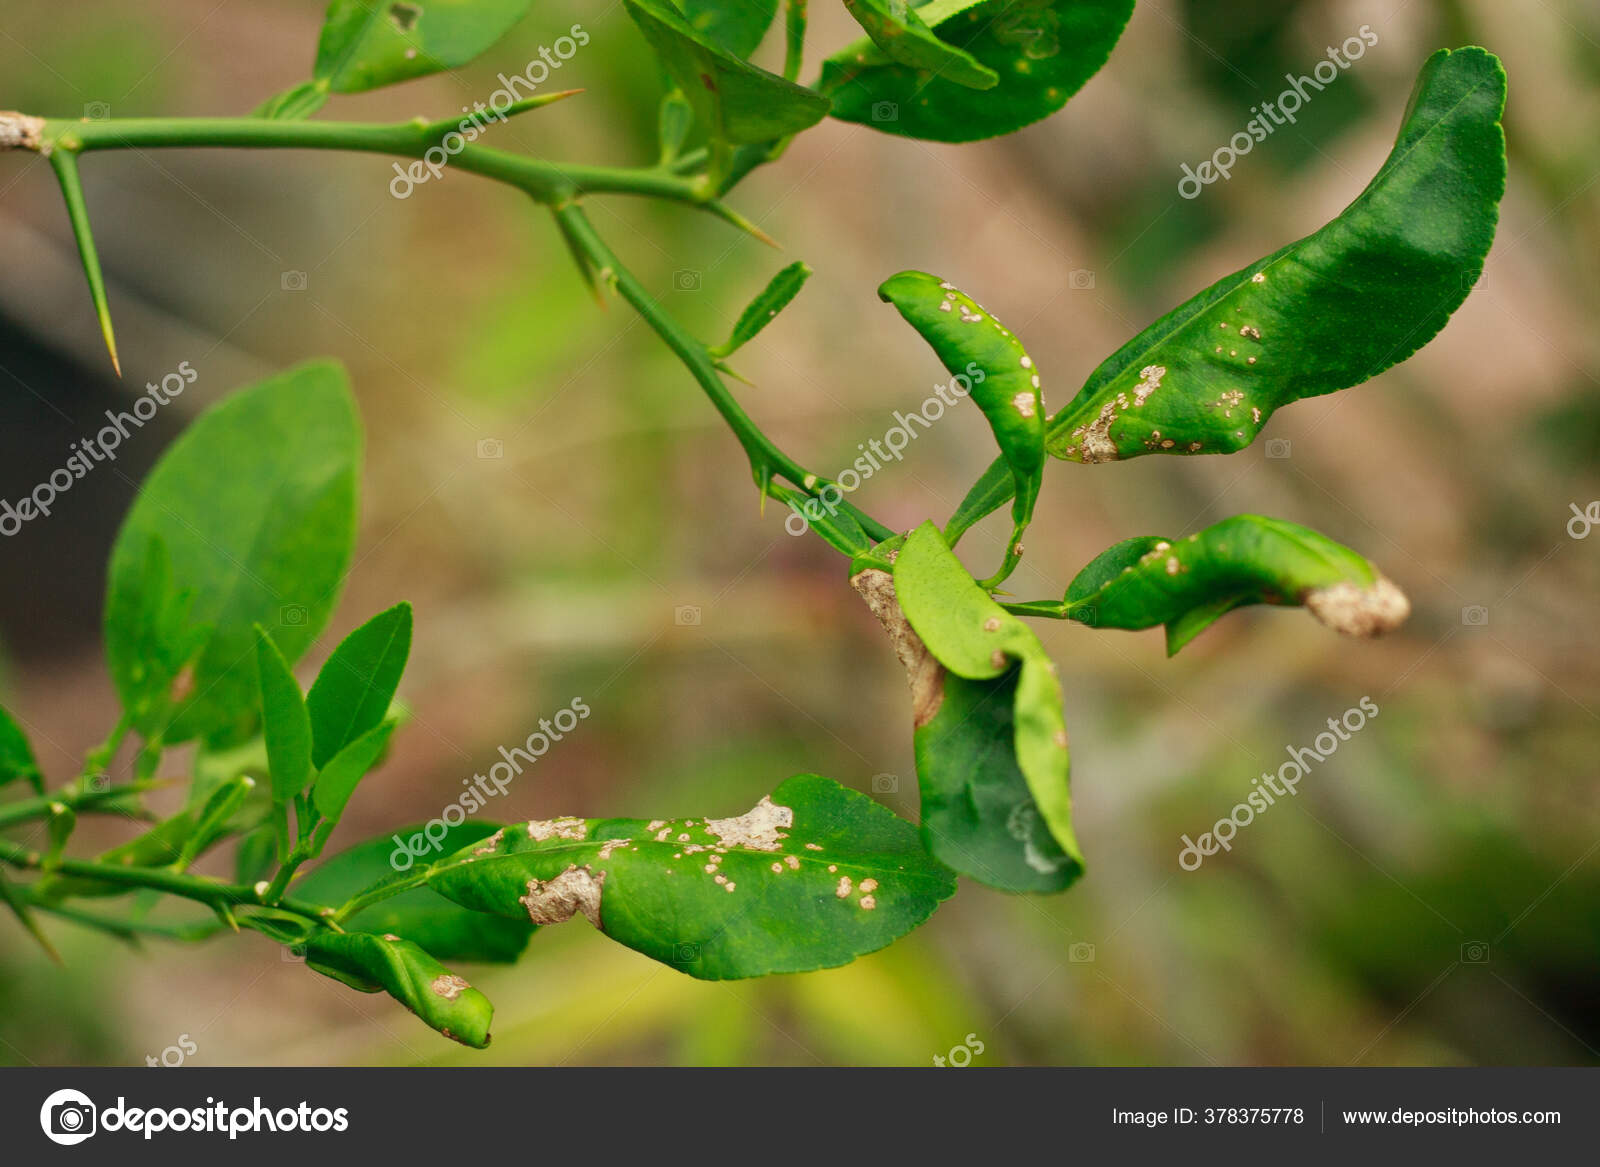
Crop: grape
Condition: downy_mildew